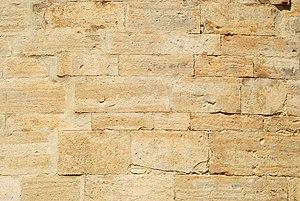
France - Languedoc - Guzargues - Opus monspelliensis
En architecture, le mot appareil, ou opus en latin, est un terme qui désigne la façon dont les moellons, les pierres de taille ou les briques sont assemblés dans la maçonnerie.
L'opus monspelliensis ou appareil alterné de Montpellier est un appareil de construction de murs qui fut principalement utilisé à l'époque romane dans la région située autour de la ville de Montpellier.